Tucson Extreme

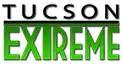
Tucson Extreme logo

The Tucson Extreme were an American professional indoor soccer team founded in 2012 with the intention of joining the Professional Arena Soccer League.